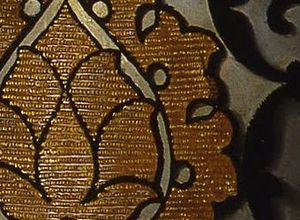
Le Portrait d'Eléonore de Tolède et de son fils est une peinture de l'artiste italien Agnolo di Cosimo, plus connu sous le nom de Bronzino. Exécutée vers 1545, il s'agit de l'une de ses œuvres les plus célèbres. Conservée à la Galerie des Offices de Florence, elle est considérée comme l'un des principaux exemples de portrait Maniériste.